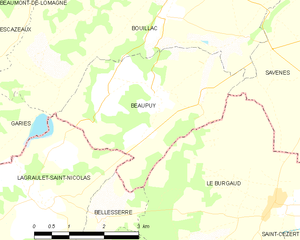
Carte des communes françaises Beaupuy
Beaupuy est une commune française située dans le département de Tarn-et-Garonne, en région Occitanie.